Phoenicia under Roman rule

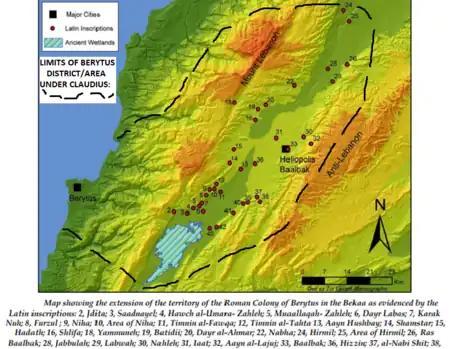
Map showing the Berytus district

Its territory/district under Claudius reached the Bekaa valley and included Heliopolis: it was the only area mostly Latin-speaking in the Syria-Phoenicia region, because settled by Roman colonists who even promoted agriculture in the fertile lands around actual Yammoune. From the 1st century BCE the Bekaa valley served as a source of grain for the Roman provinces of the Levant and even for the same Rome (today the valley makes up to 40 percent of Lebanon's arable land): Roman colonists created there even a "country district" called "Pagus Augustus", where are located the famous Niha temples with Latin inscriptions.